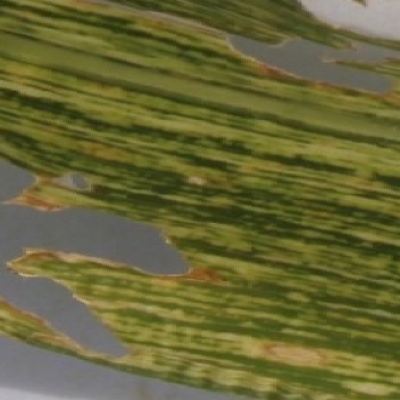
Label: Corn_(Maize)___Maize_Streak_Virus